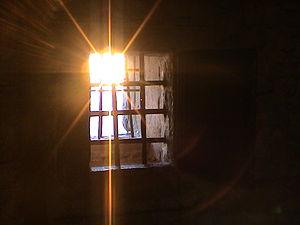
La cellule de prison de Cagliostro, forteresse de La Rocca, à San Leo, en Italie. Italiano: La cella di Cagliostro, fortezza di La Rocca, San Leo, Italia.
Une partie de l'action du feuilleton télévisé Prison Break se déroule dans quatre prisons fictives : Fox River dans l'Illinois, Sona au Panama, Miami-Dade en Floride et Ogygia au Yémen.
Giuseppe Balsamo, dit Alessandro, comte de Cagliostro, est un aventurier italien, né à Palerme en Sicile le 2 juin 1743 et mort dans la prison pontificale de San Leo, près d'Urbino dans les Marches, le 26 août 1795.
Survivre est le quarante-cinquième épisode du feuilleton télévisé Prison Break, c'est le premier épisode de la troisième saison dont les 17 premières minutes étaient disponibles avant sa sortie officielle. "Orientación" est un mot espagnol voulant dire Orientation.
La Forteresse de San Leo est un château italien, situé près d'Urbino et de San Leo, dans l'actuelle région d'Emilie Romagne, à l'époque dans les États pontificaux.